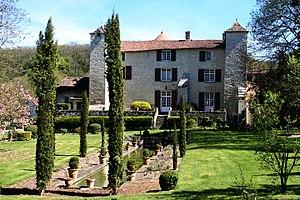
Mouthiers-sur-Boëme est une commune du Sud-Ouest de la France, située dans le département de la Charente.
Cet article recense les monuments historiques de la Charente, en France.
Le logis de Forge est situé sur la commune de Mouthiers-sur-Boëme, en Charente, à une dizaine de kilomètres au sud d'Angoulême. Ancien logis du XVIᵉ siècle, il a été étendu en papeterie au XIXᵉ siècle. Il possède une résurgence et des jardins classés Jardin remarquable.